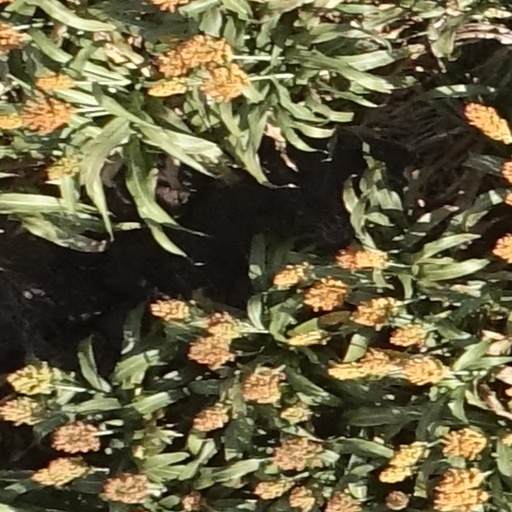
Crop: sorghum